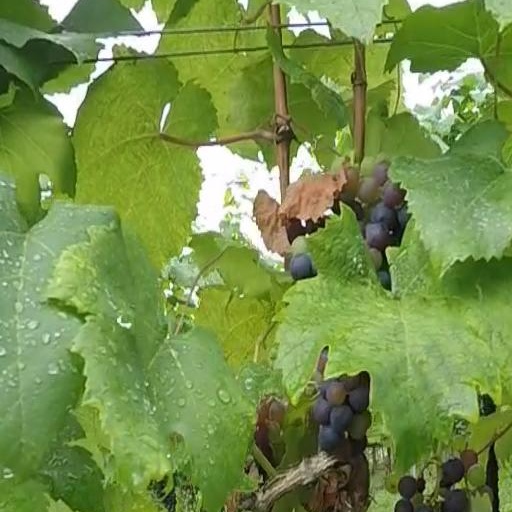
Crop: grape